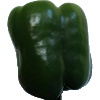
Label: green_pepper